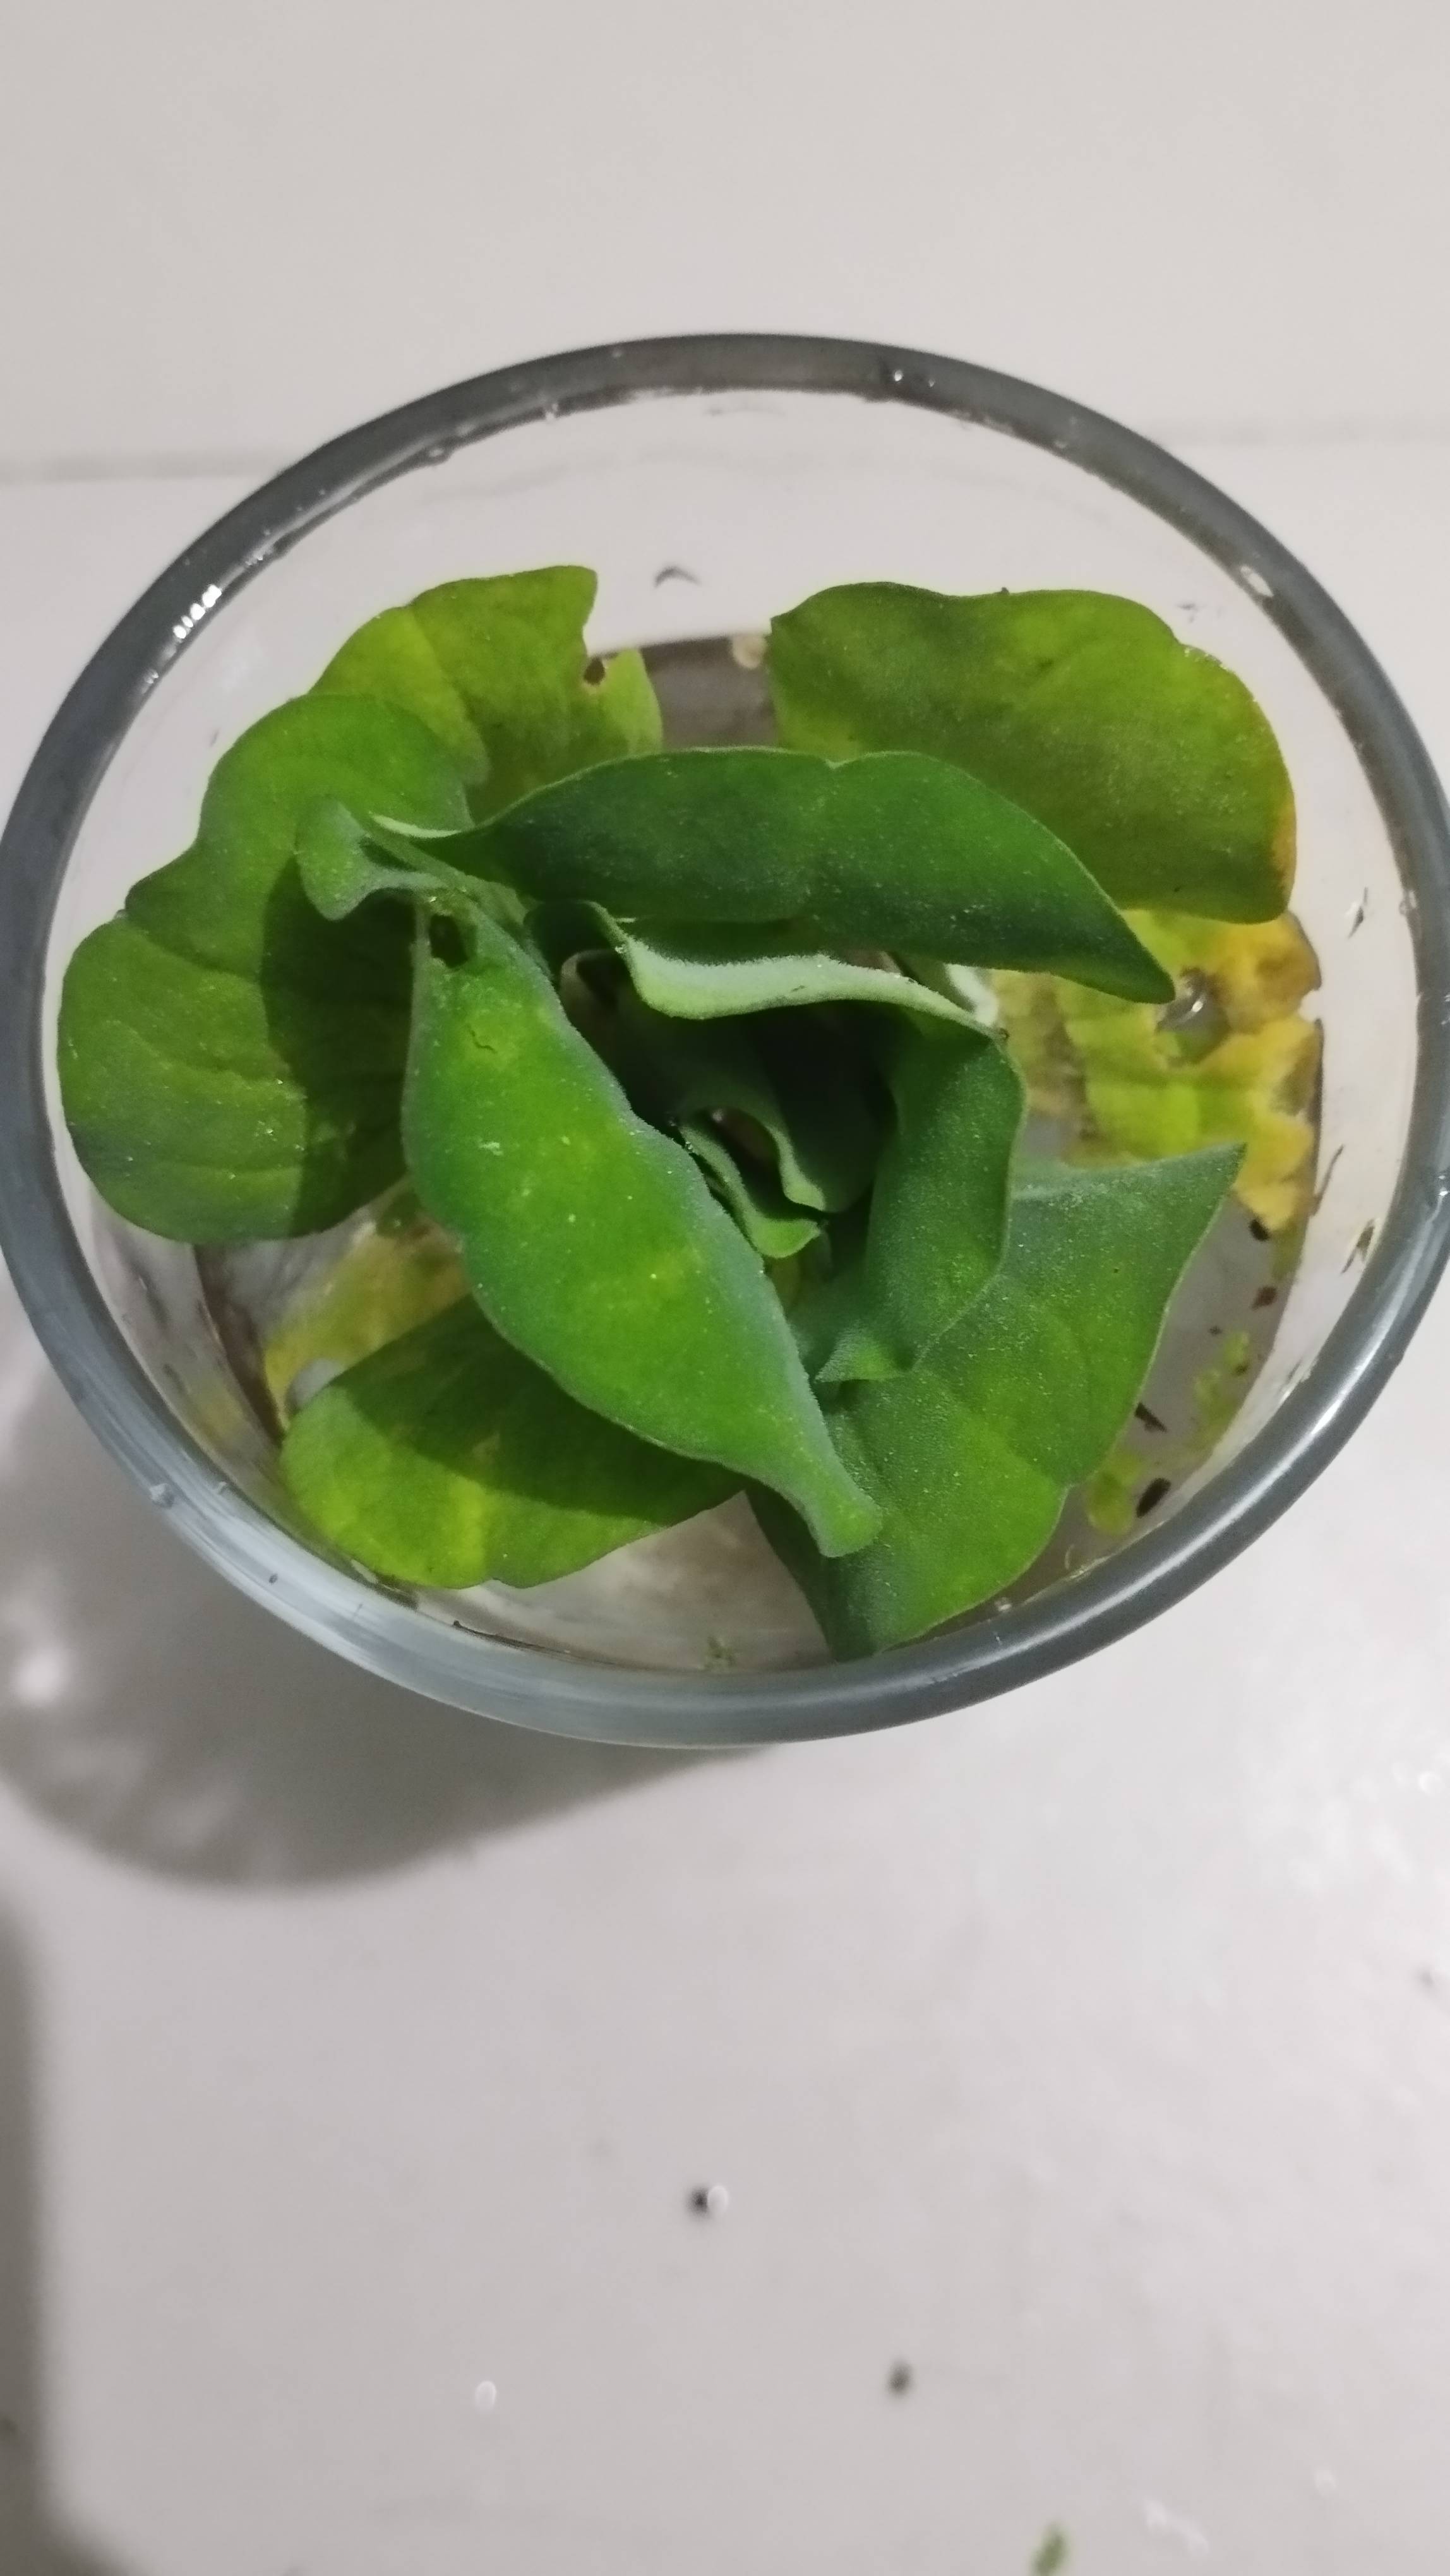
Species: Water Lettuce (Pistia stratiotes)